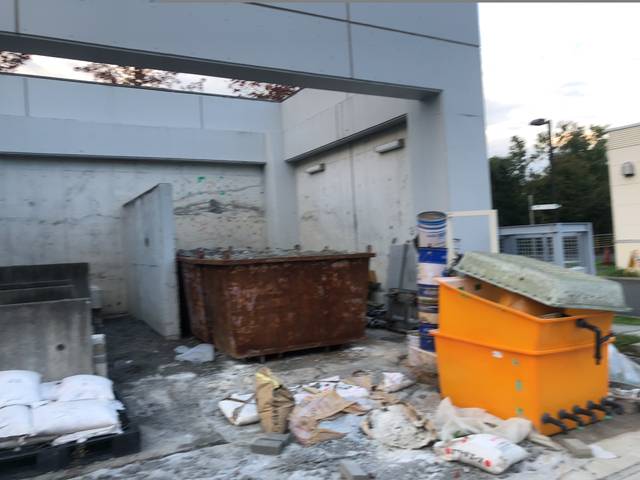
Region: Japan
Coordinates: 35.621, 139.384